Dennis Ritchie

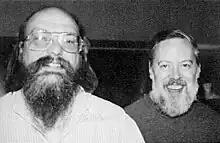
Ken Thompson (left) and Dennis Ritchie (right), in 1973

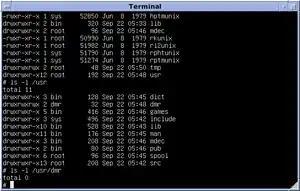
Version 7 Unix for the PDP-11, including Dennis Ritchie's home directory: codice_1

In 1967, Ritchie began working at the Bell Labs Computing Science Research Center. In 1968, he completed a draft of his PhD thesis on "Computational Complexity and Program Structure" at Harvard under the supervision of Patrick C. Fischer. However, Ritchie never officially received his PhD degree. In 2020, the Computer History Museum worked with Ritchie's family and Fischer's family and found a copy of the lost dissertation.